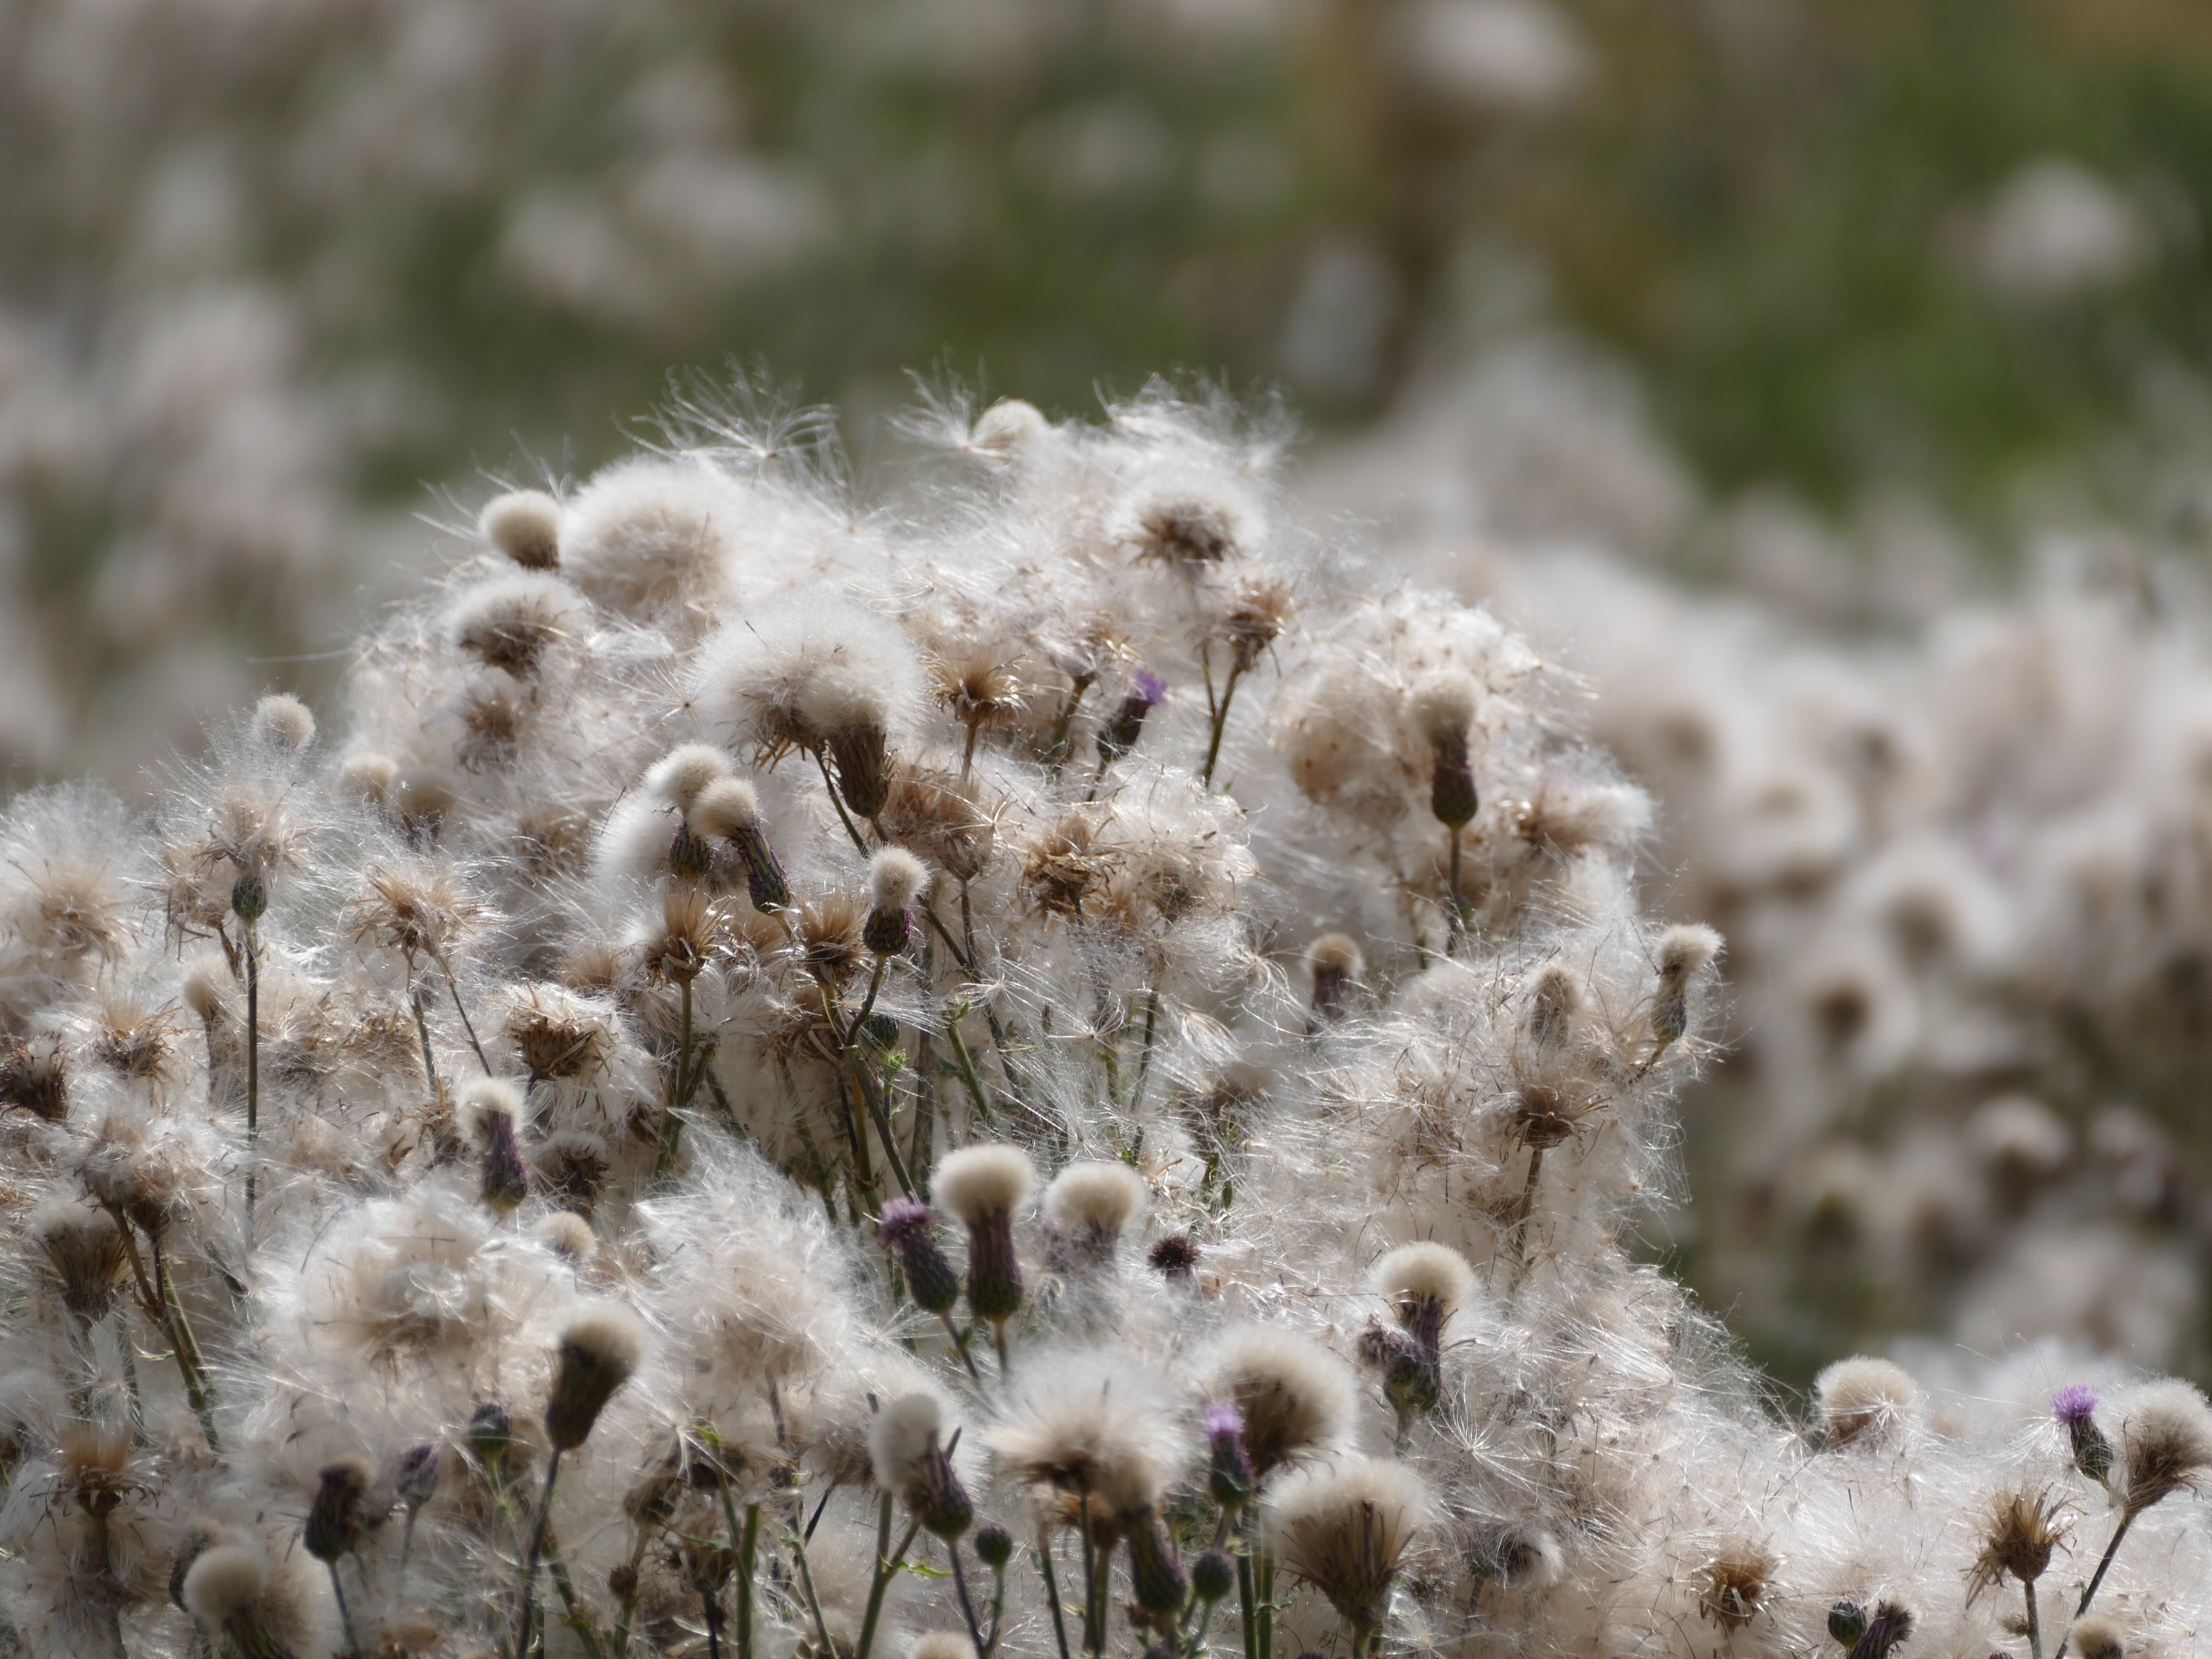
nature, grass, branch, snow, winter, plant, leaf, flower, frost, flora, season, flowers, close up, thistles, nature conservation, macro photography, flowering plant, grass family, land plant